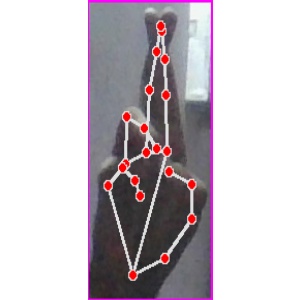
अक्षर: र